Burnt Ash Pond

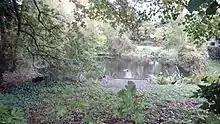

Burnt Ash Pond is a local nature reserve in Lee in the London Borough of Lewisham. It is a pond surrounded by railings in Melrose Close. It is not normally open to the public, but can be viewed from the road.